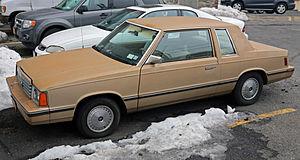
"Les Plymouth Reliant et Dodge Aries ont été introduites en 1981 en tant que premières "" K-cars "", fabriquées et commercialisées par la Chrysler Corporation. Les Reliant et Aries ont été fabriquées à Newark, dans le Delaware, à Détroit, au Michigan et à Toluca, au Mexique.